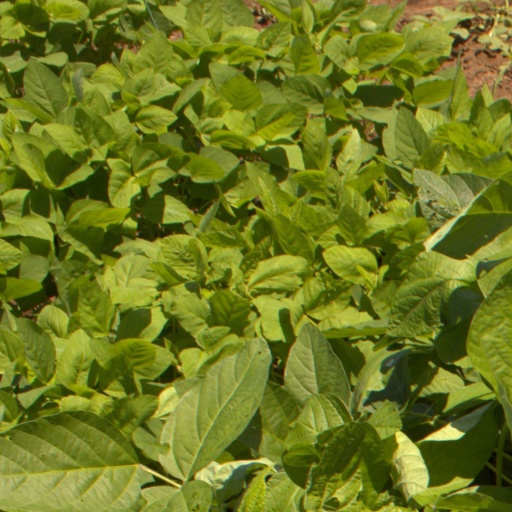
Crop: soybean